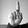
ASL letter: D